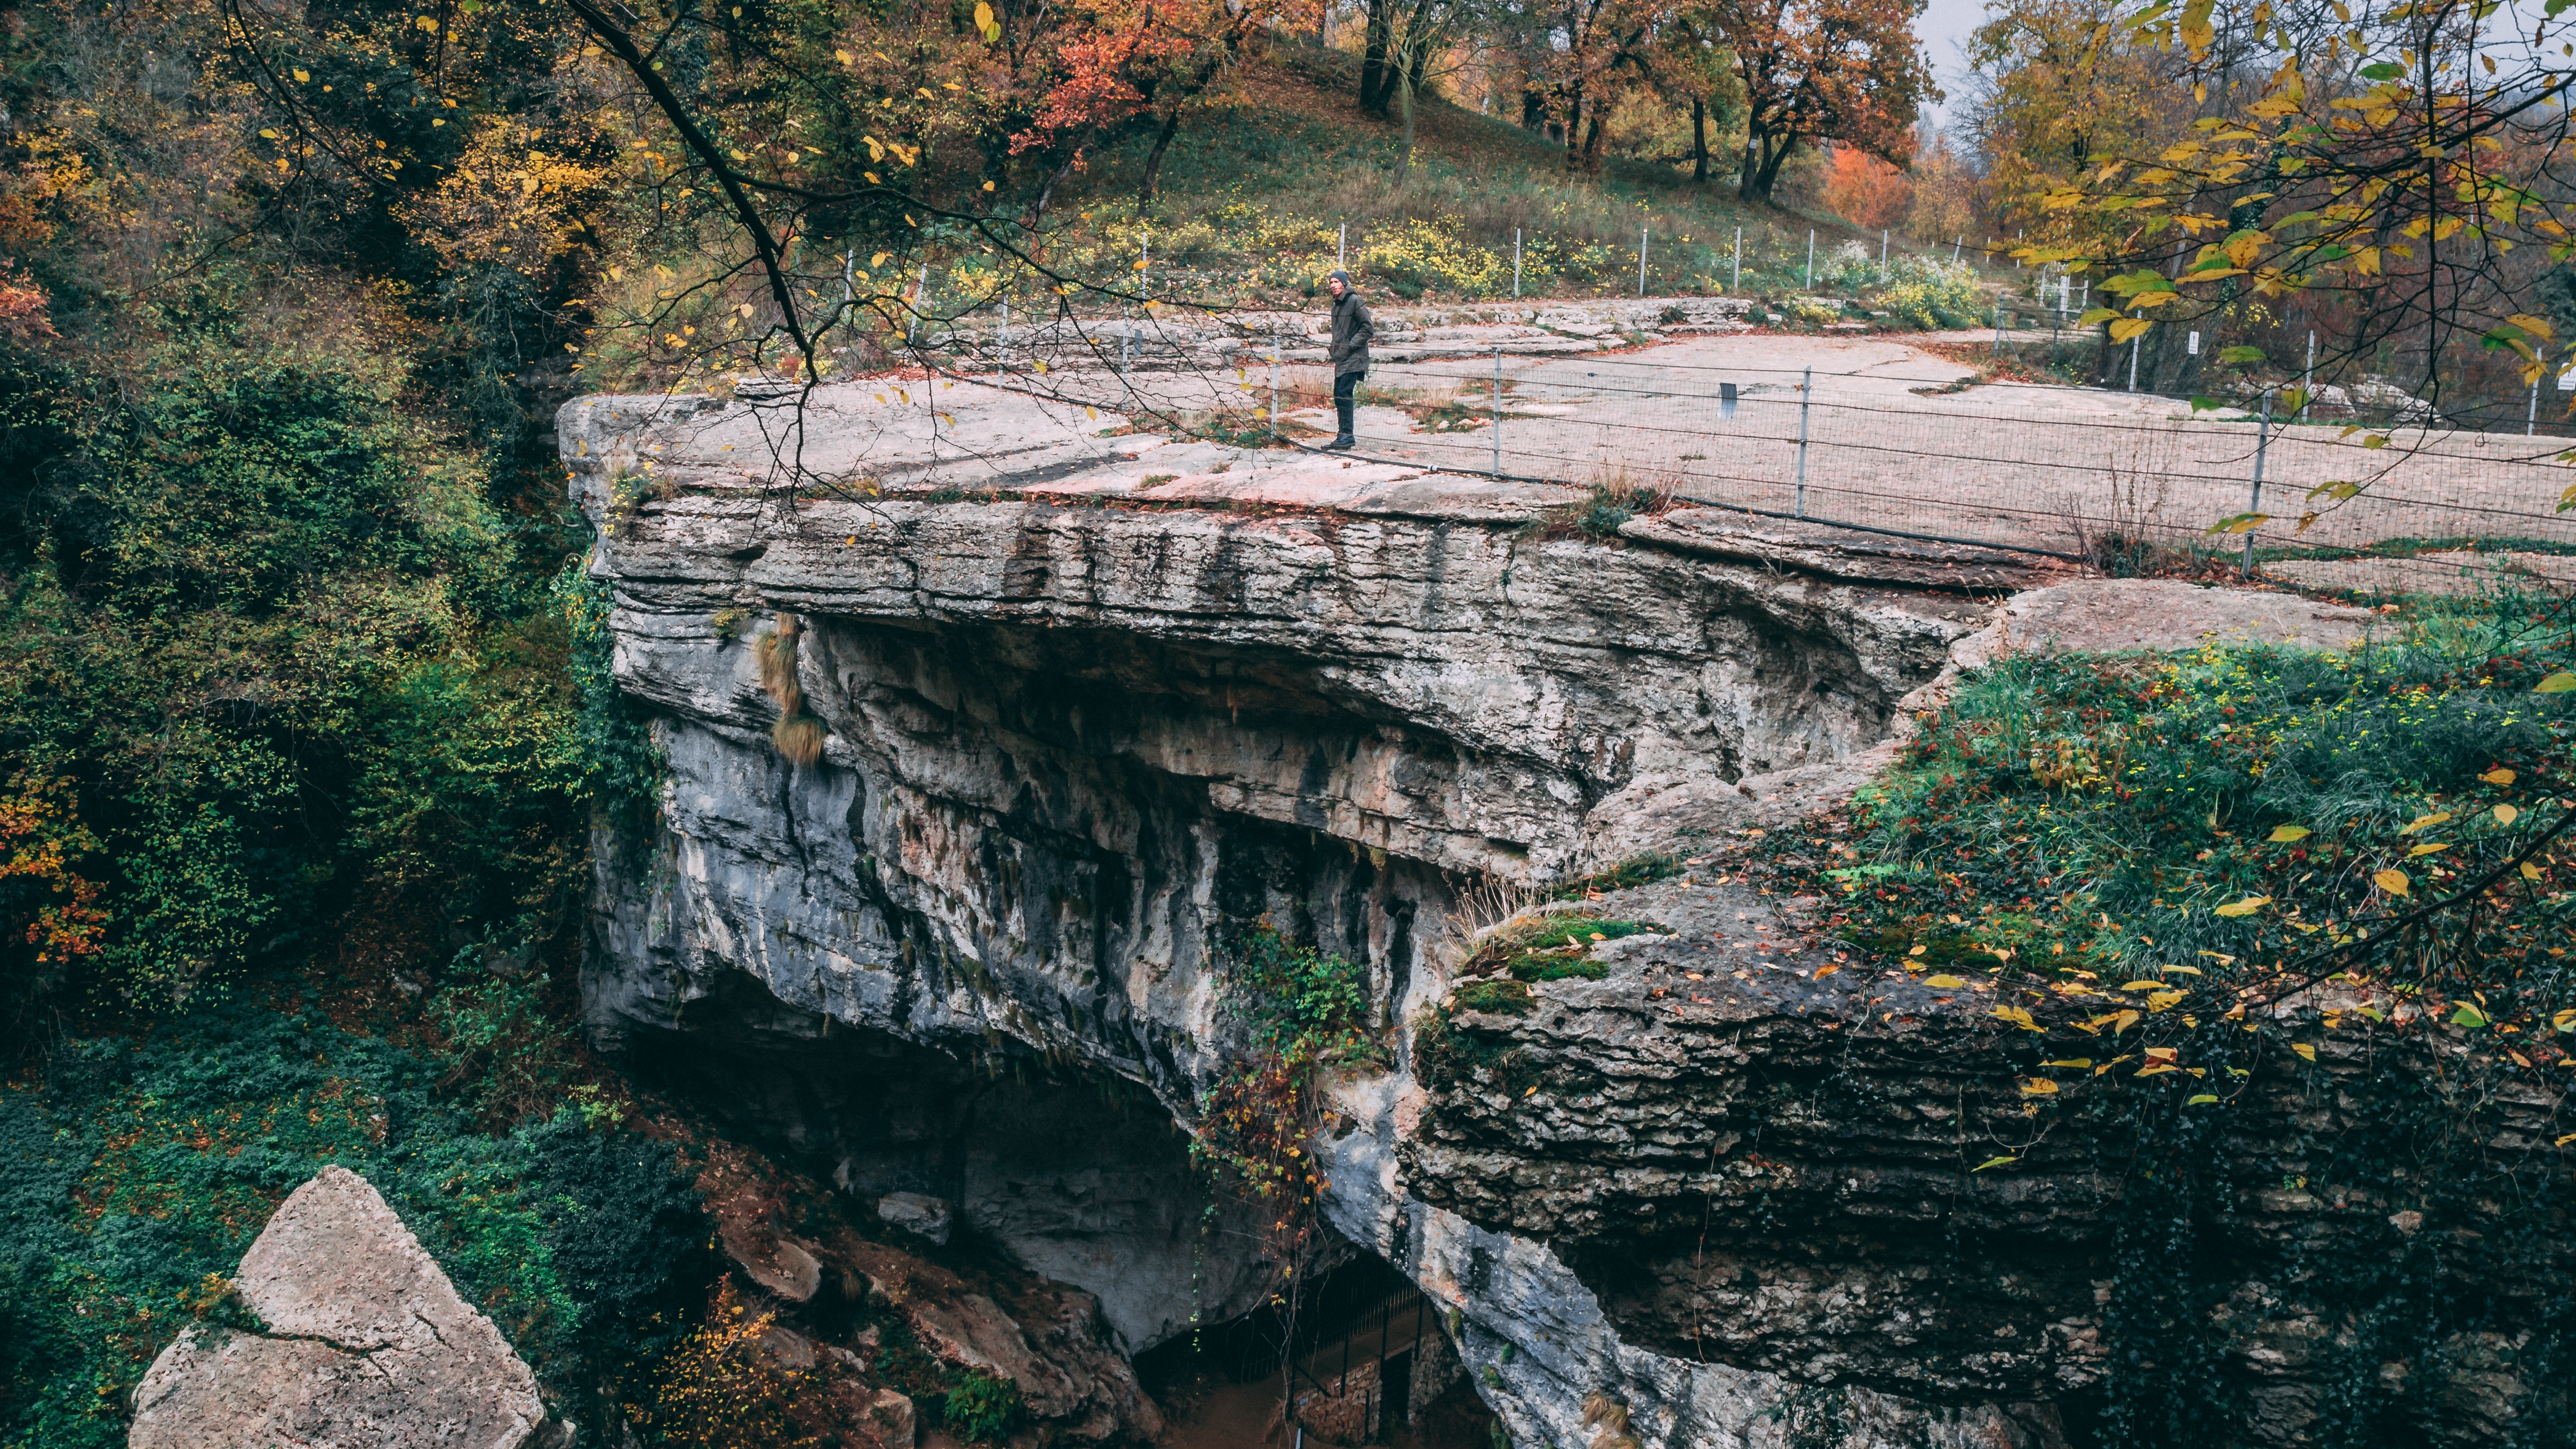
rock, formation, outcrop, water, leaf, bedrock, natural landscape, nature reserve, tree, state park, bridge, geology, escarpment, wilderness, watercourse, geological phenomenon, autumn, cliff, national park, landscape, terrain, plant, devil's bridge, reflection, arch, fault, river, erosion, arch bridge, park, mountain